Birdring

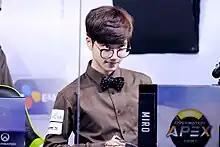
Birdring at the APEX season 2 quarterfinals

Joining Kongdoo Uncia for the inaugural season of OGN Overwatch APEX, Birdring's team established itself as a formidable contender. Despite a challenging start with a defeat against BK Stars, Uncia demonstrated resilience by winning subsequent matches and advancing to the semifinals. However, their journey ended in a closely contested 3–2 match against Team EnVyUs, the eventual champions.